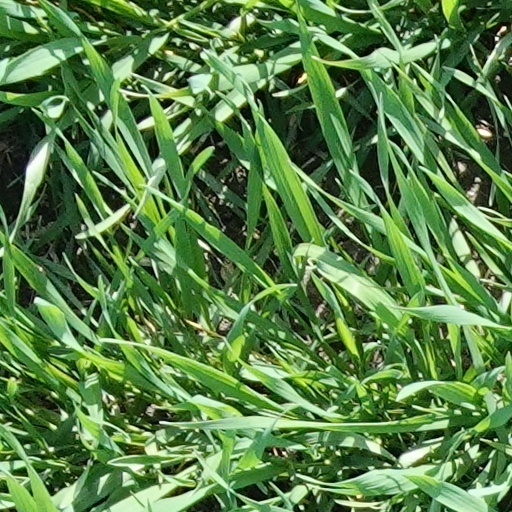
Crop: wheat